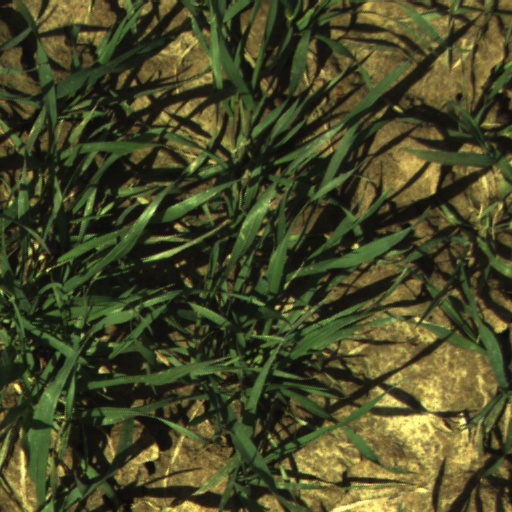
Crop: wheat